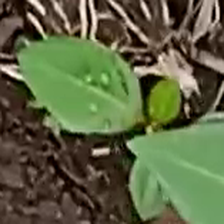
Weed species: Moti_dudhi(Euphorbia_geneculata_L)